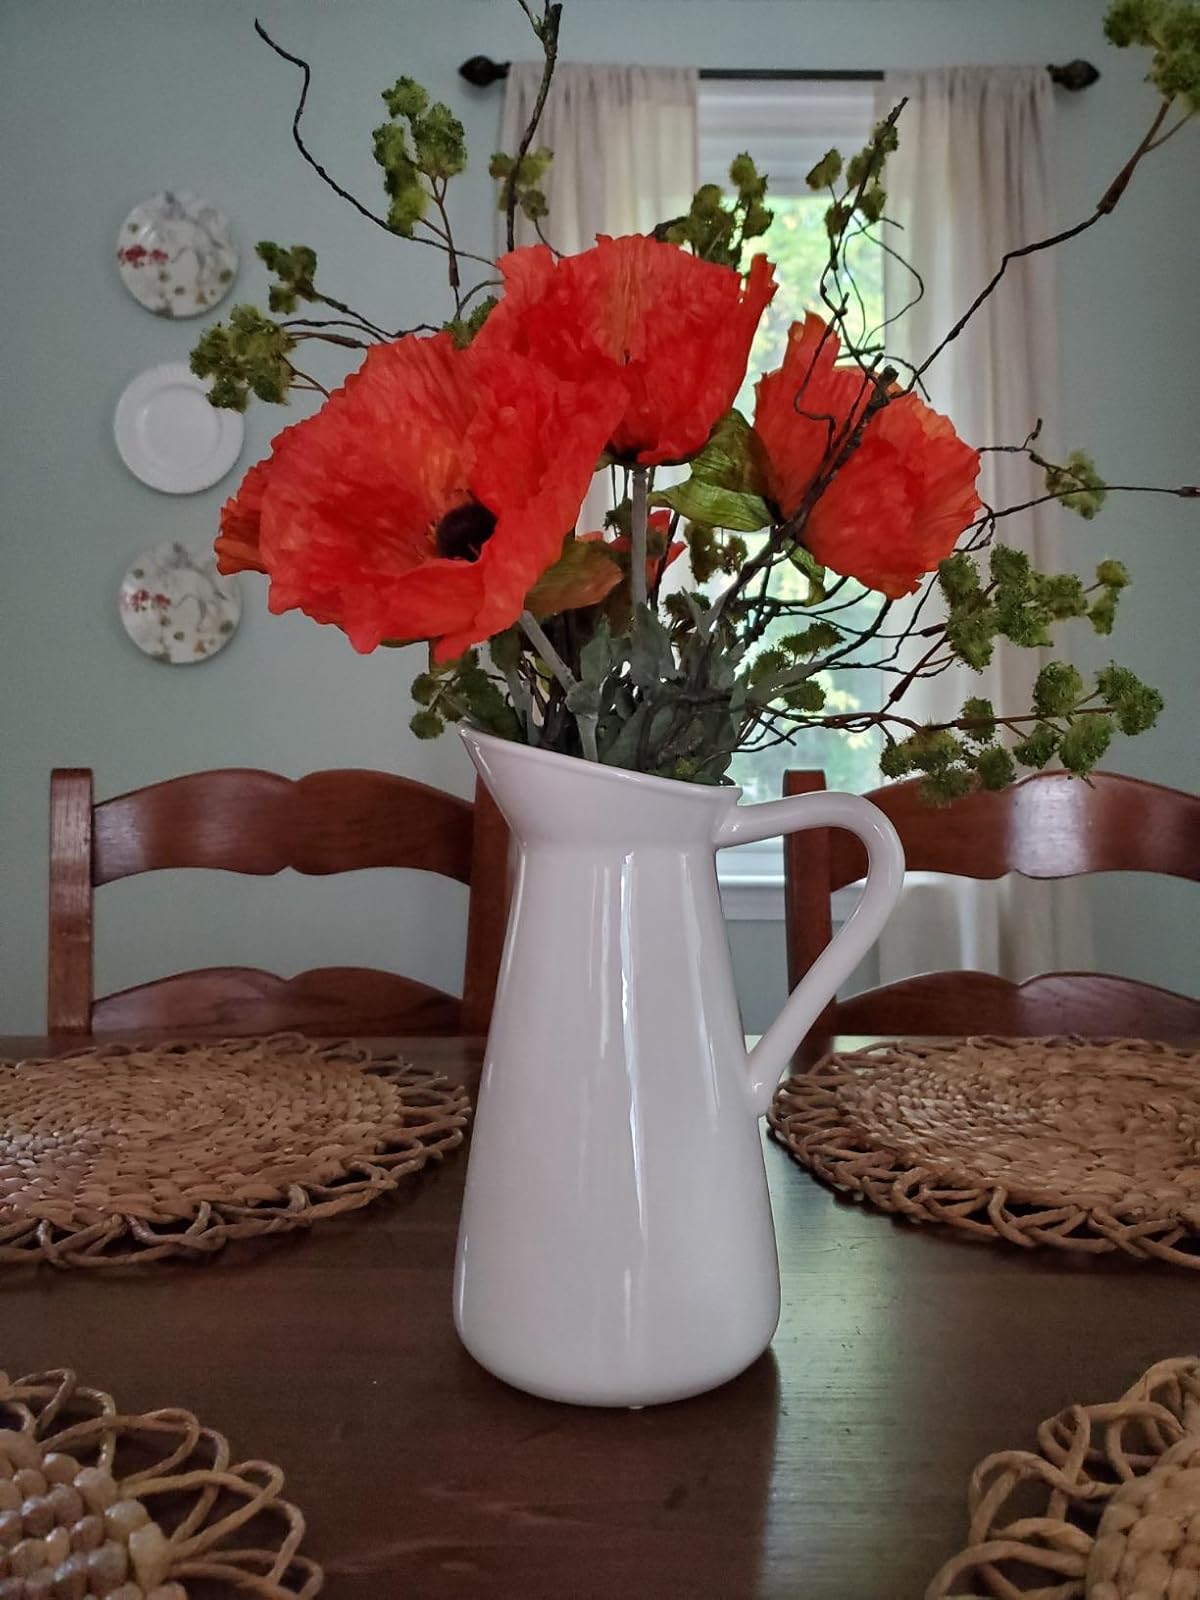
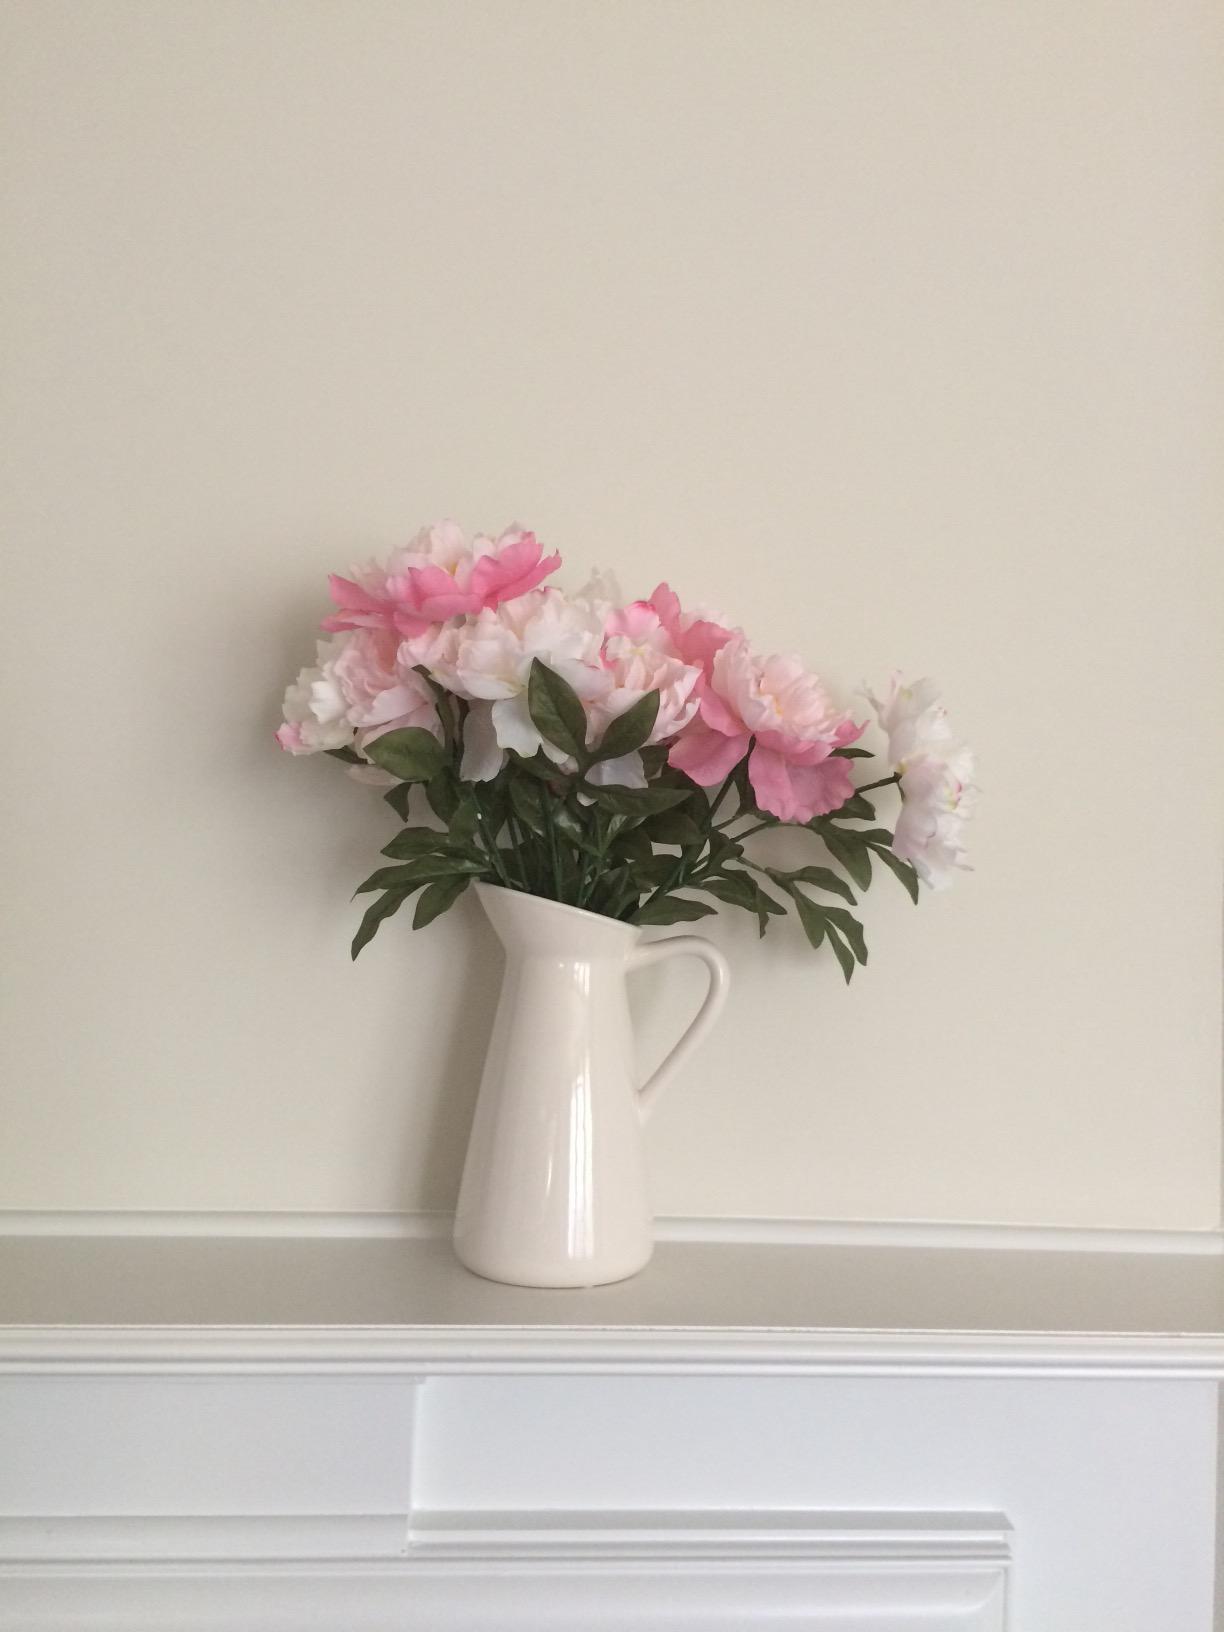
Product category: vase
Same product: yes